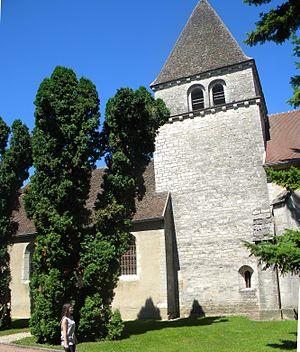
Eglise Saint Laurent